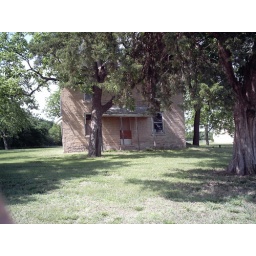
Old stone farm house on 107th Street (East of Vawter Cemetery) in Shawnee County, Kansas. Taken 3 June 2008.